Taylor Swift–Ticketmaster controversy

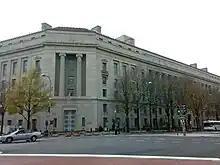
The United States Department of Justice office in Washington, D.C.

The American ticket sales platform Ticketmaster and its parent company Live Nation Entertainment were met with widespread public criticism and political scrutiny over blunders in selling tickets to the 2023 United States leg of the Eras Tour, the sixth concert tour by Taylor Swift, in November 2022. Media outlets have often referred to it as the Taylor Swift–Ticketmaster fiasco.